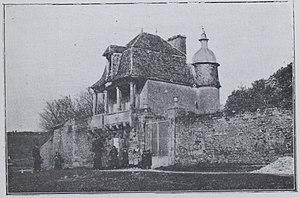
Porterie de l'Abbaye de la Joie, en bordure du Blavet, Hennebont
Le Haras national d'Hennebont est l'un des cinq pôles équestres de la région française Bretagne. Sa création en 1856 à Hennebont, dans le Morbihan, autour de l'ancienne abbaye de la Joie, résulte d'un échange avec l'abbaye Notre-Dame de Langonnet. Inauguré par Napoléon III le 15 août 1858, il est classé monument historique en 1995.